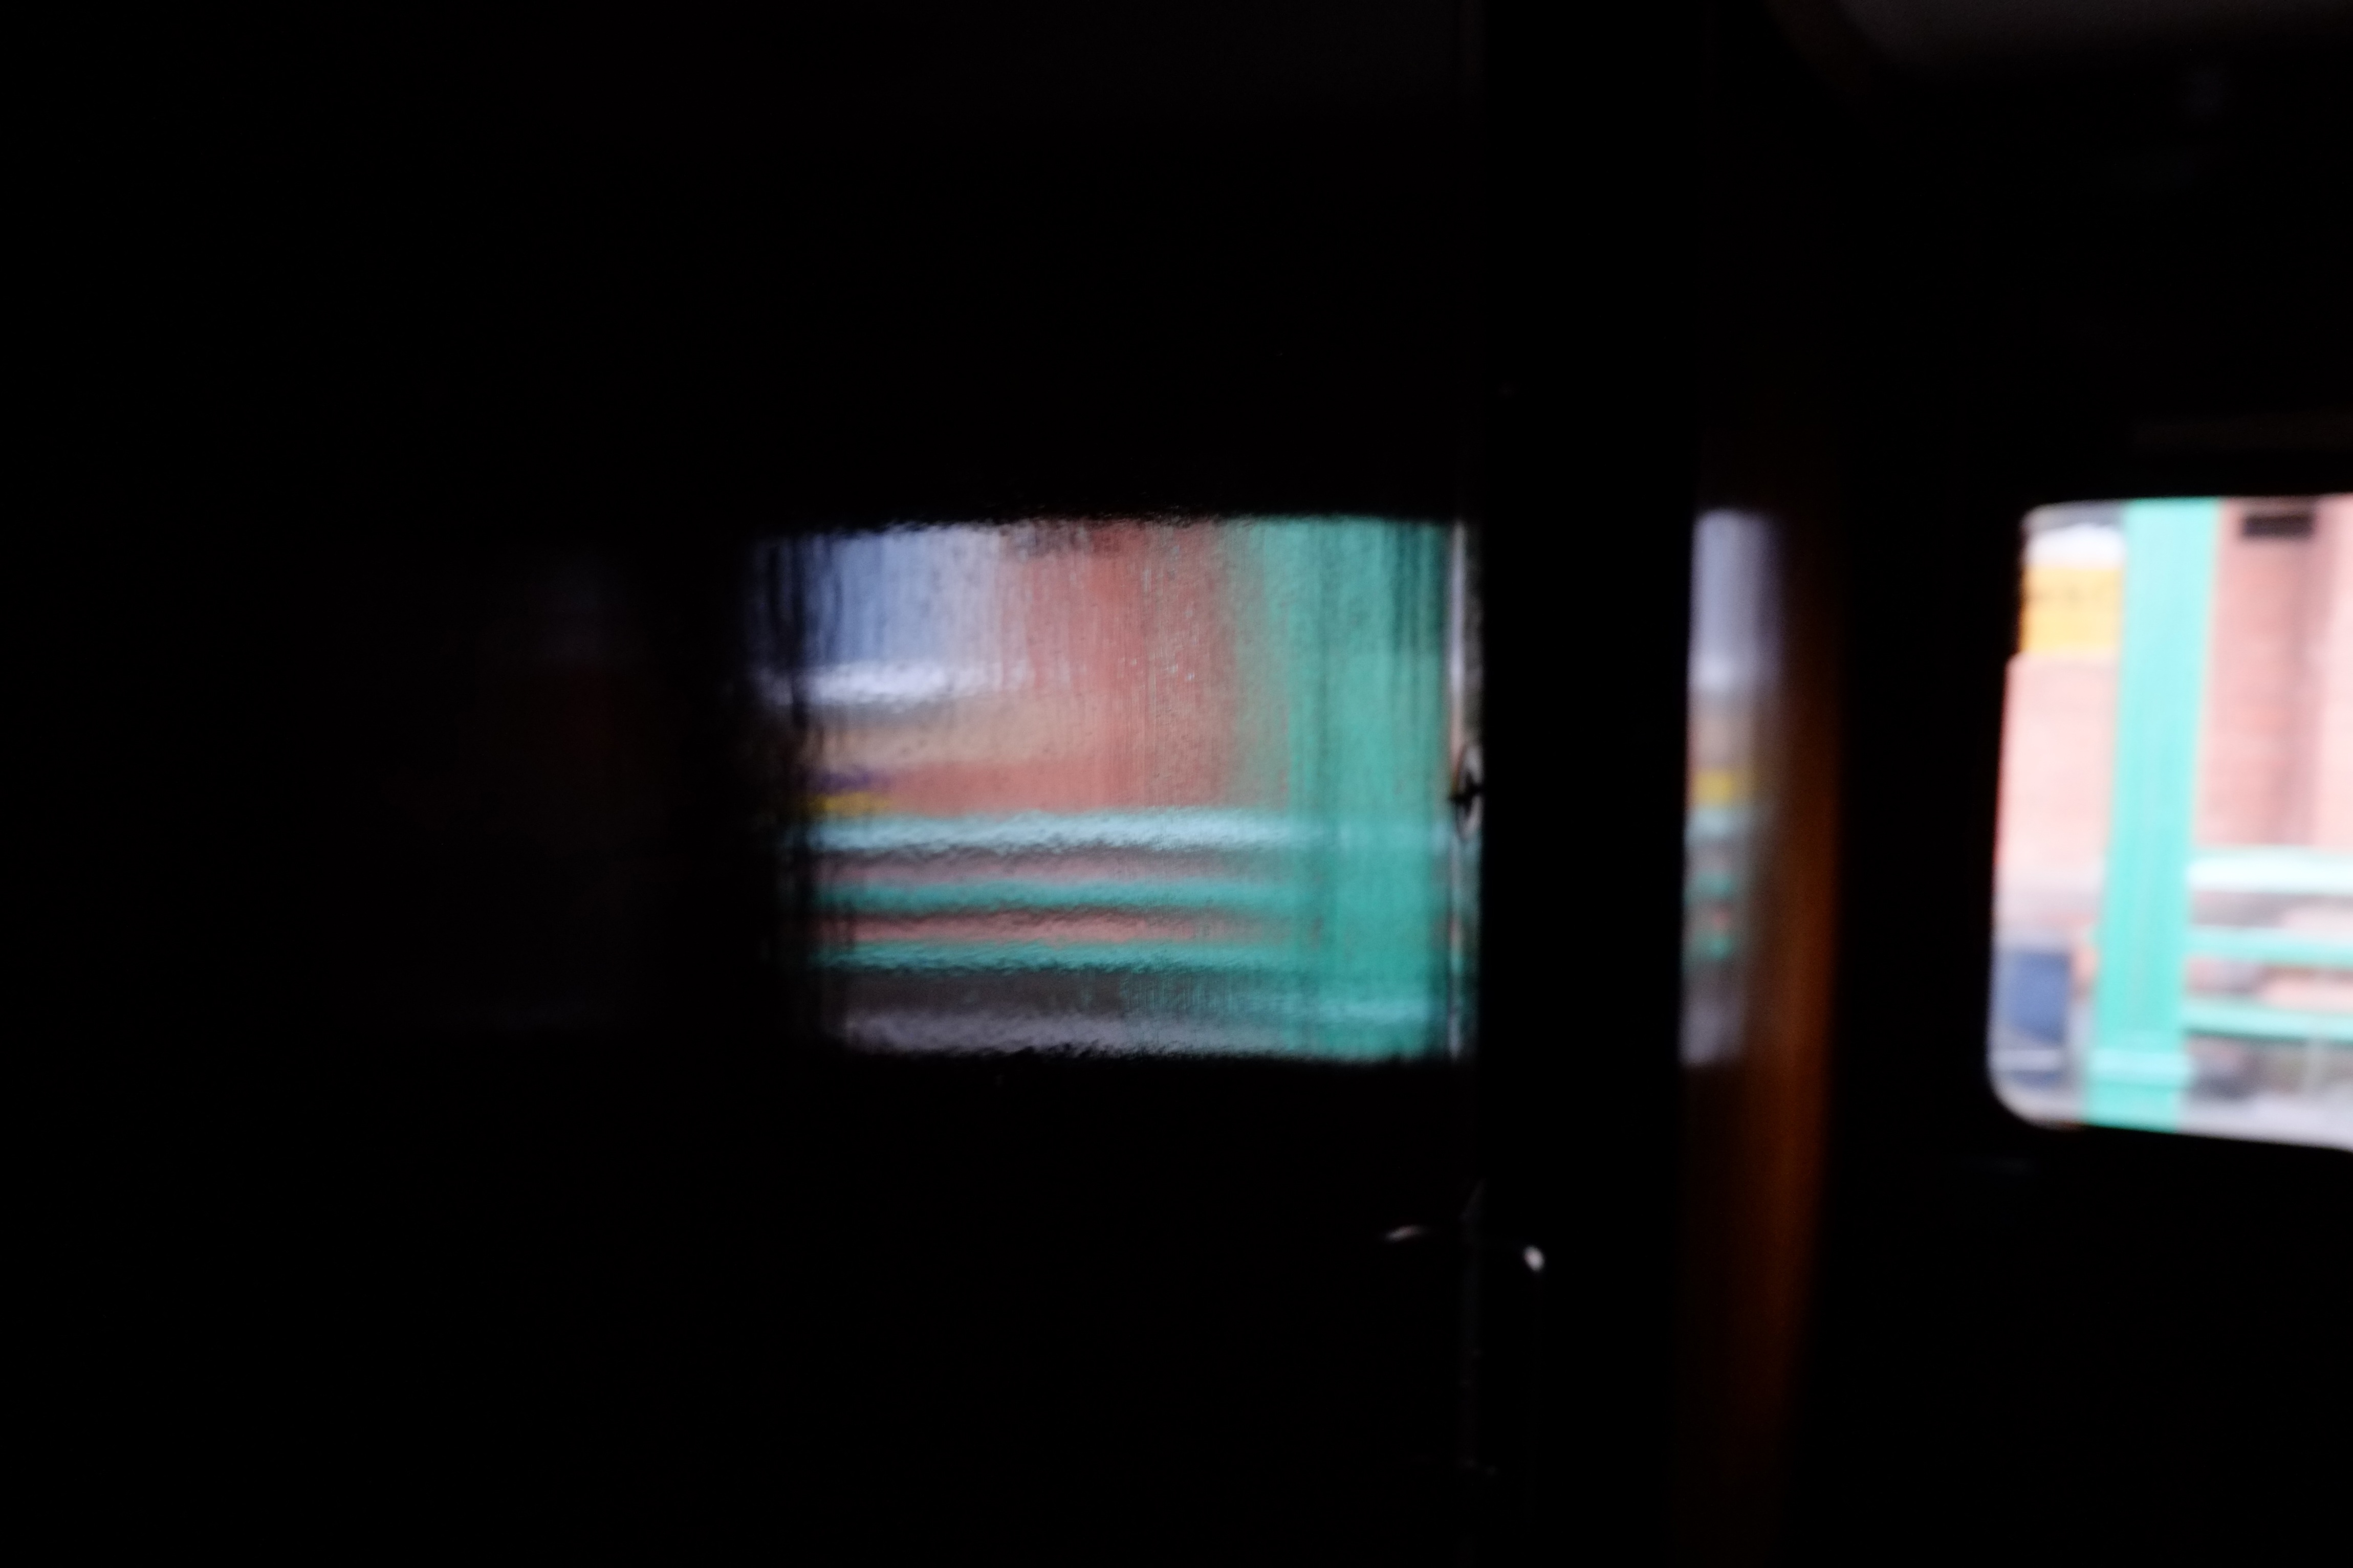
glass, color, television, lighting, display device